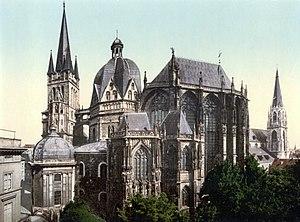
Esquisse du sud de la cathédrale à Aix-la-Chapelle, vers 1900.